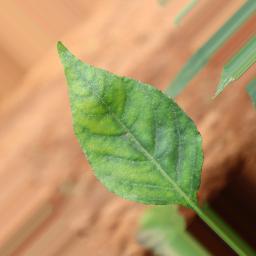
Label: healthy